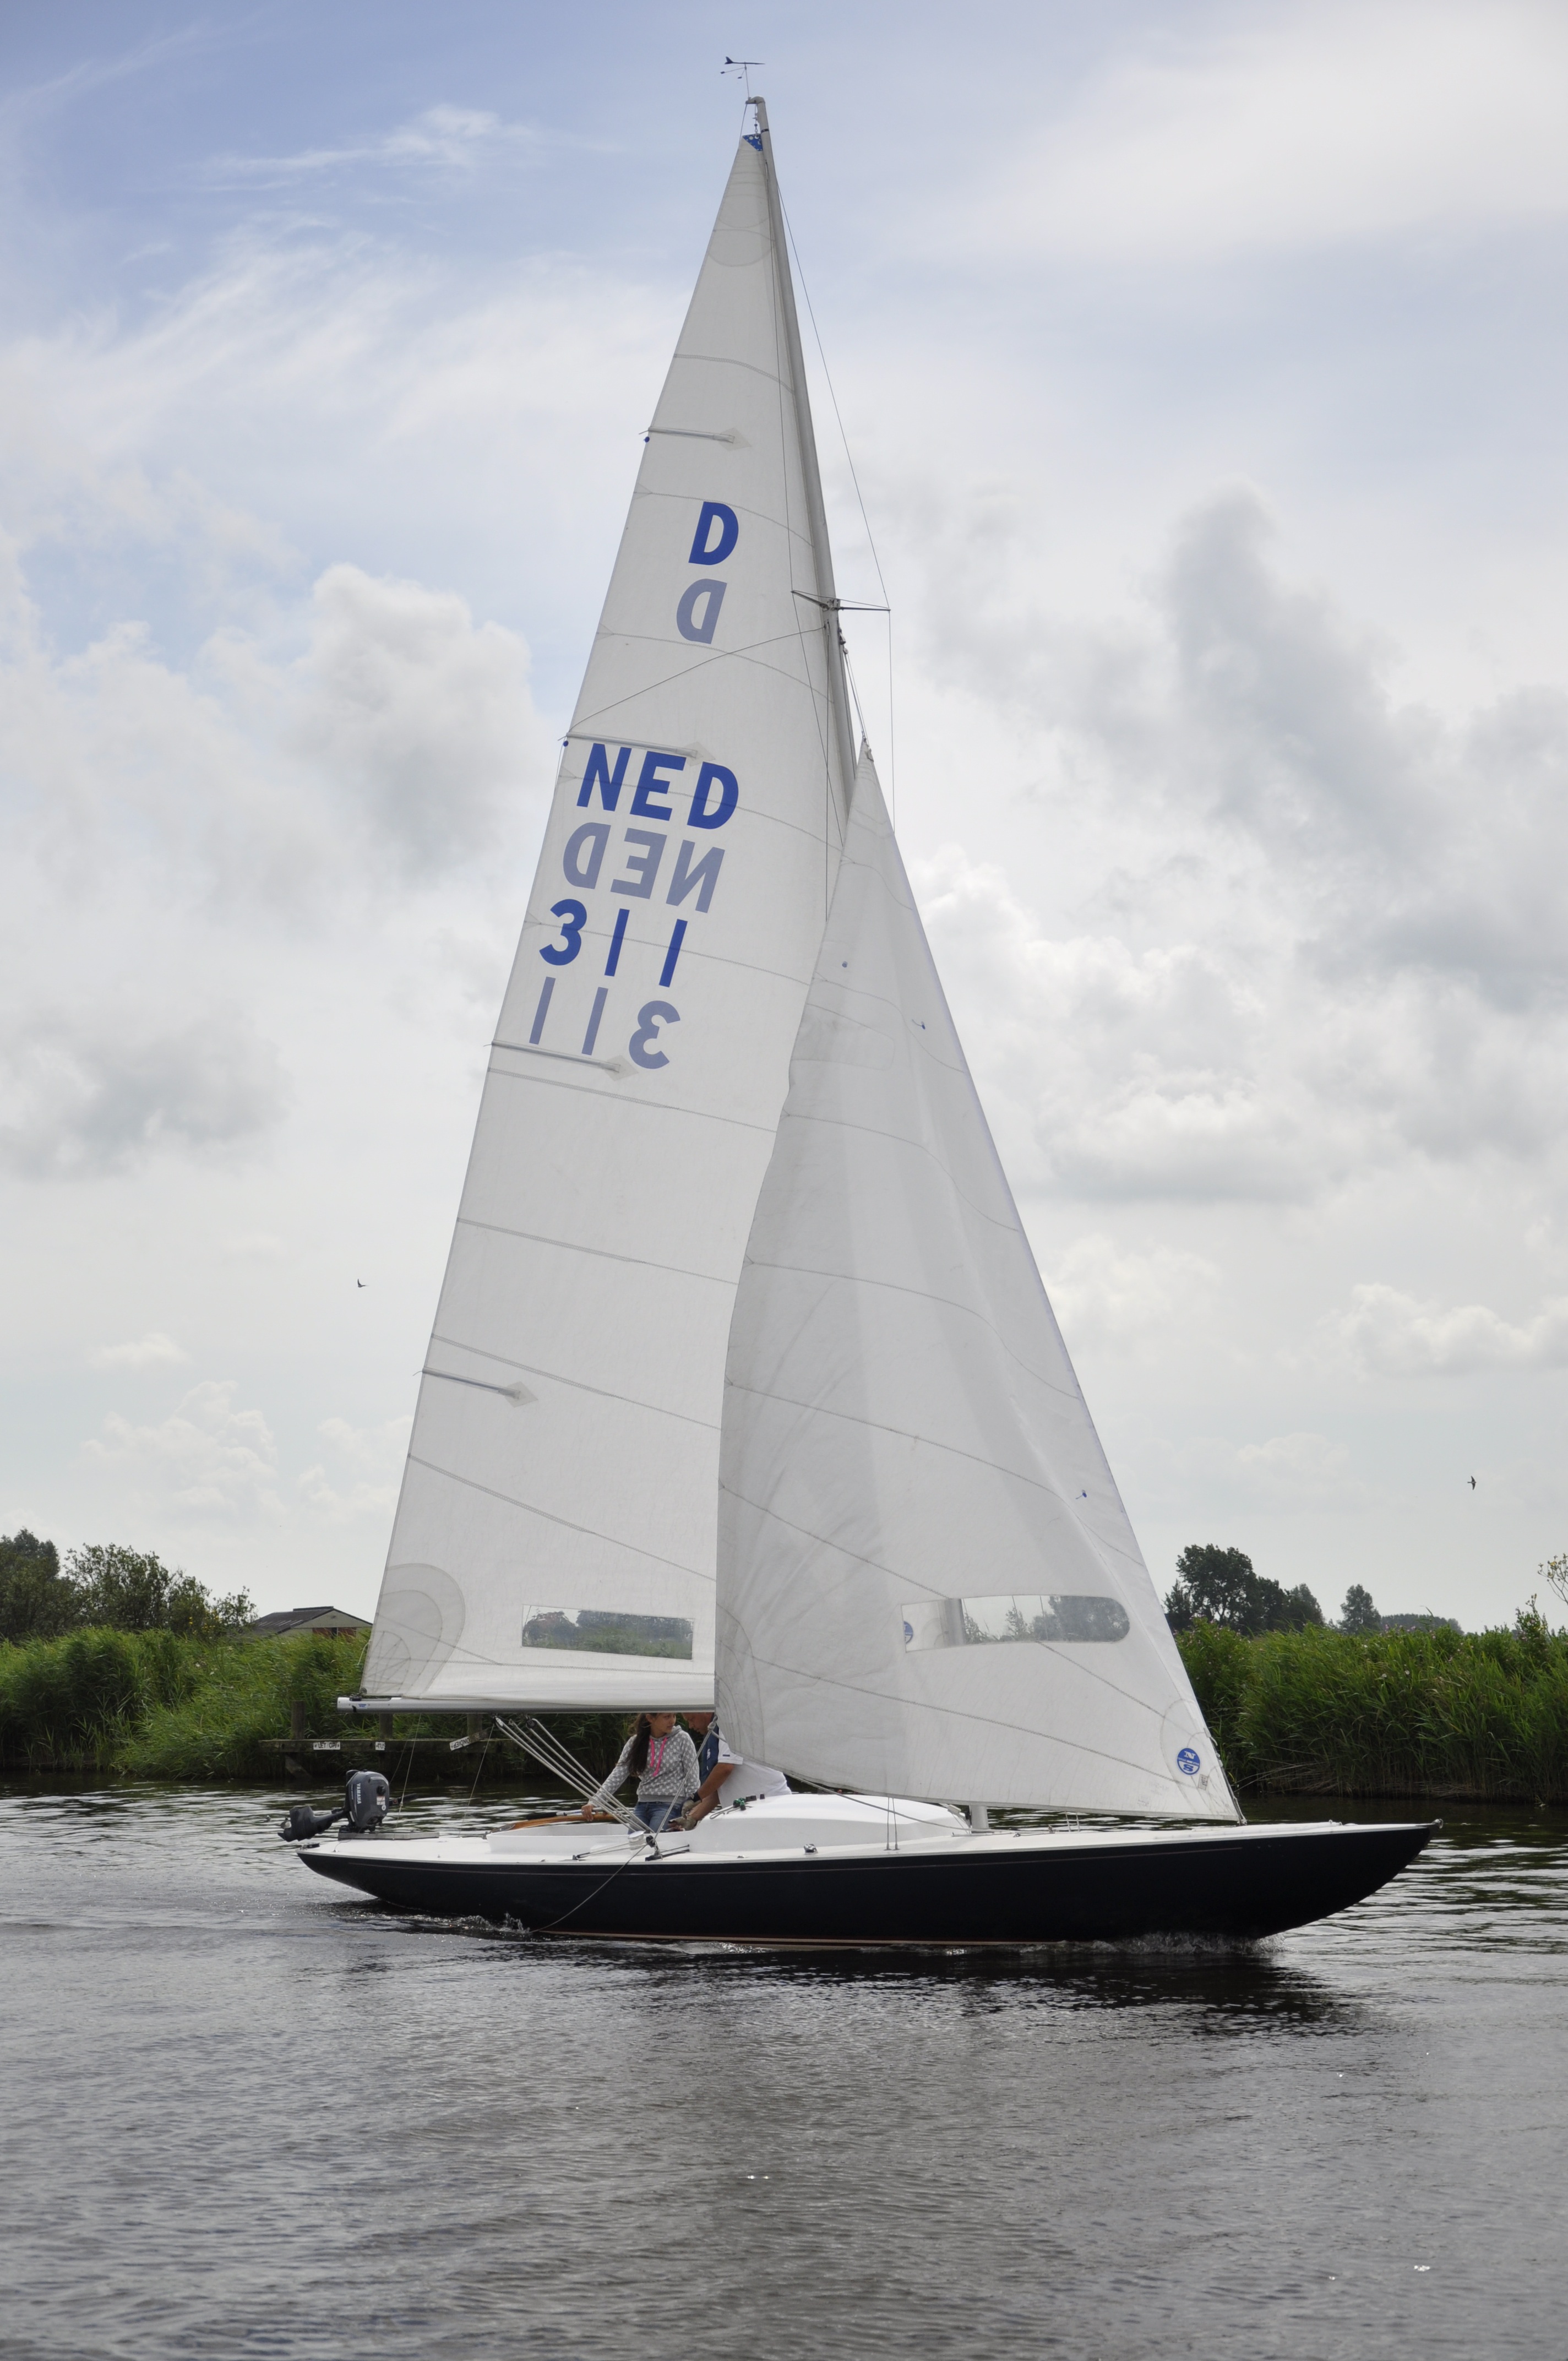
water, boat, vehicle, mast, sailing, yacht, holiday, sailboat, netherlands, sports, sail, watercraft, scow, sailing boat, sailing ship, dinghy, yacht racing, windsports, dinghy sailing, keelboat, sailboat racing